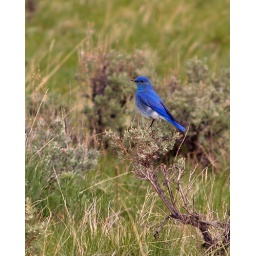
Mountain Bluebird in Yellowstone National Park taken out of the car window as we ate lunch